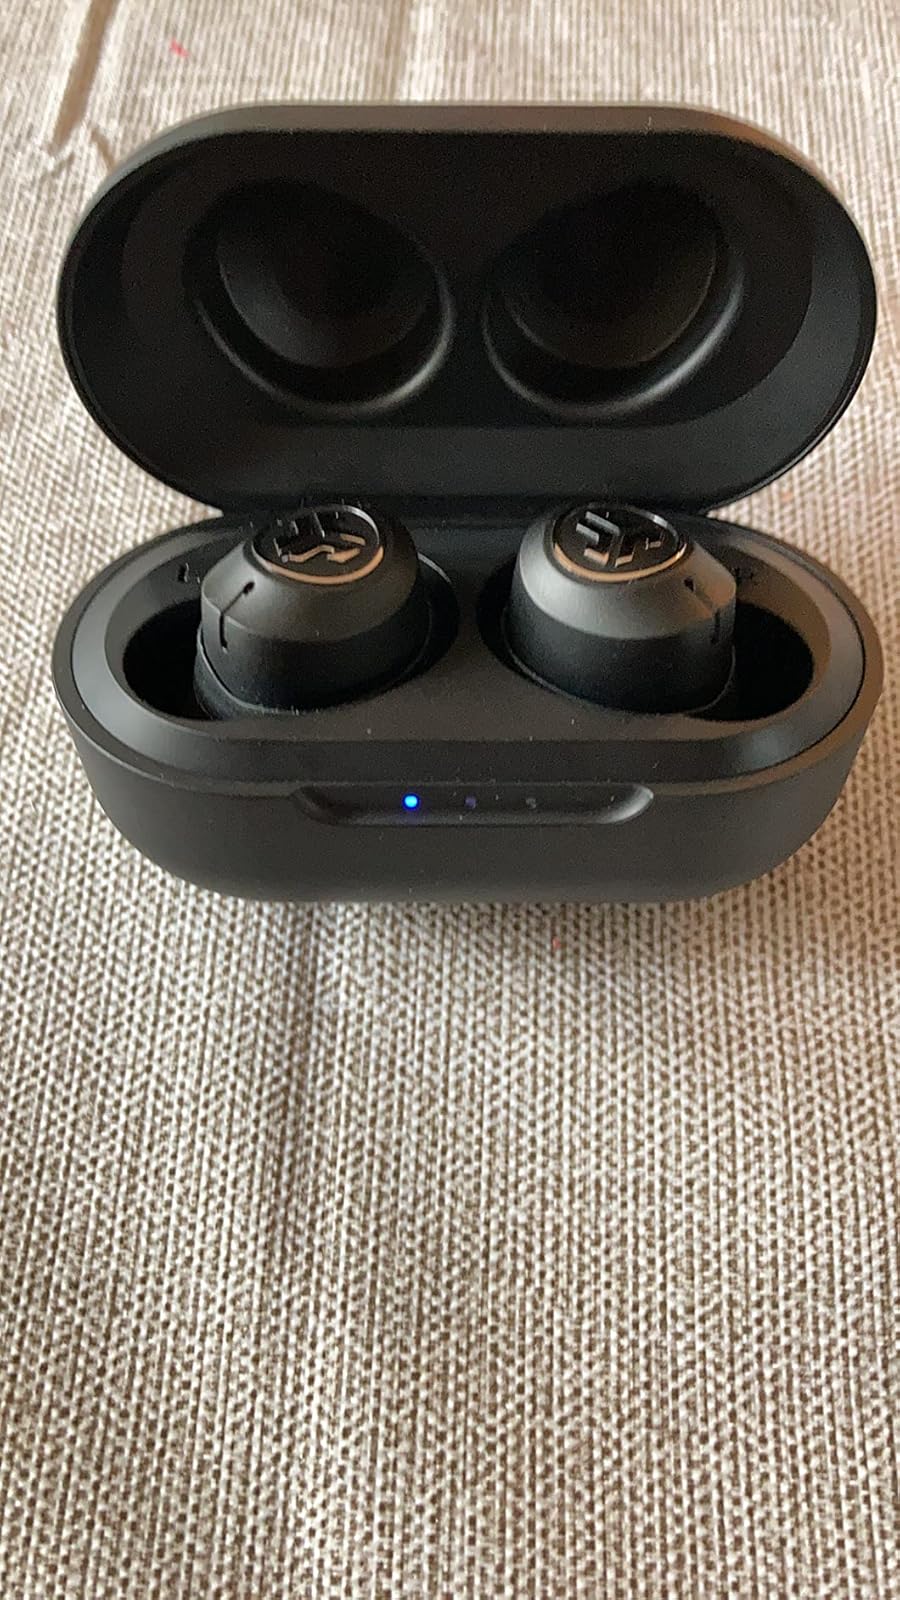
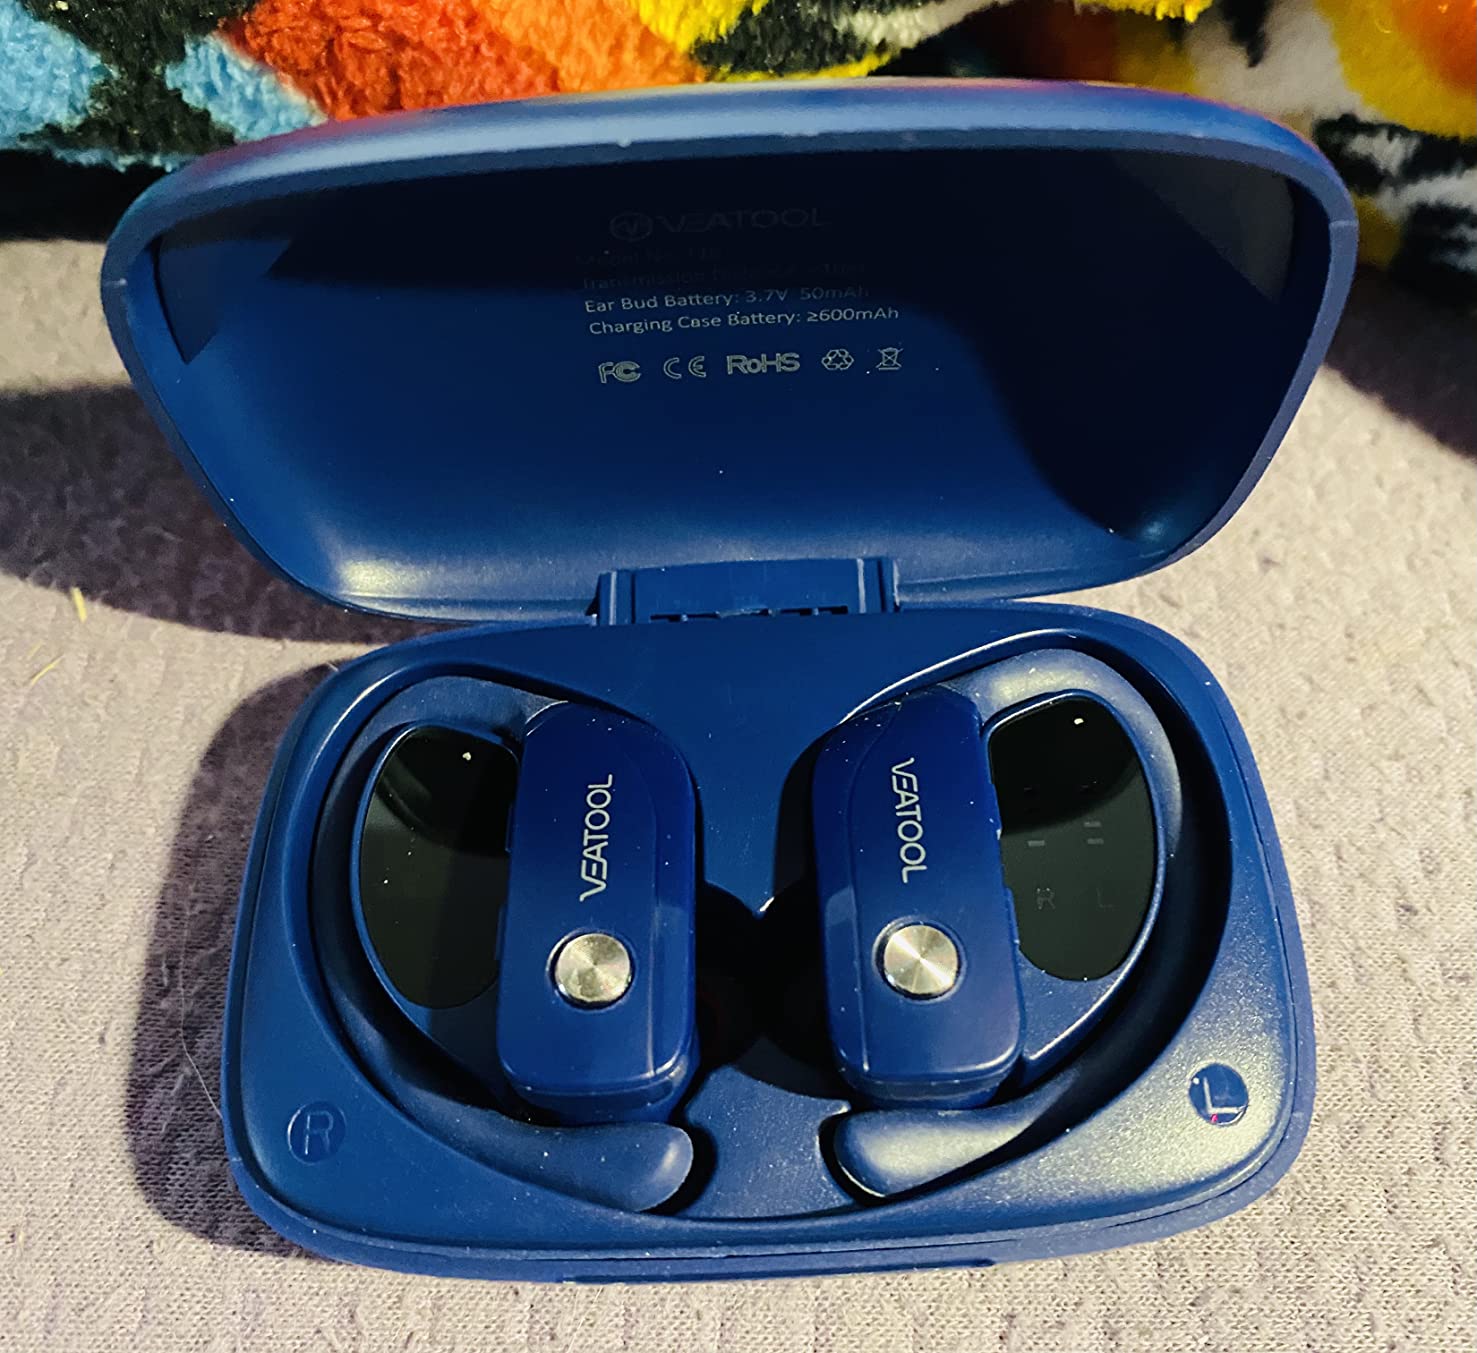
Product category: earbuds
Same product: no